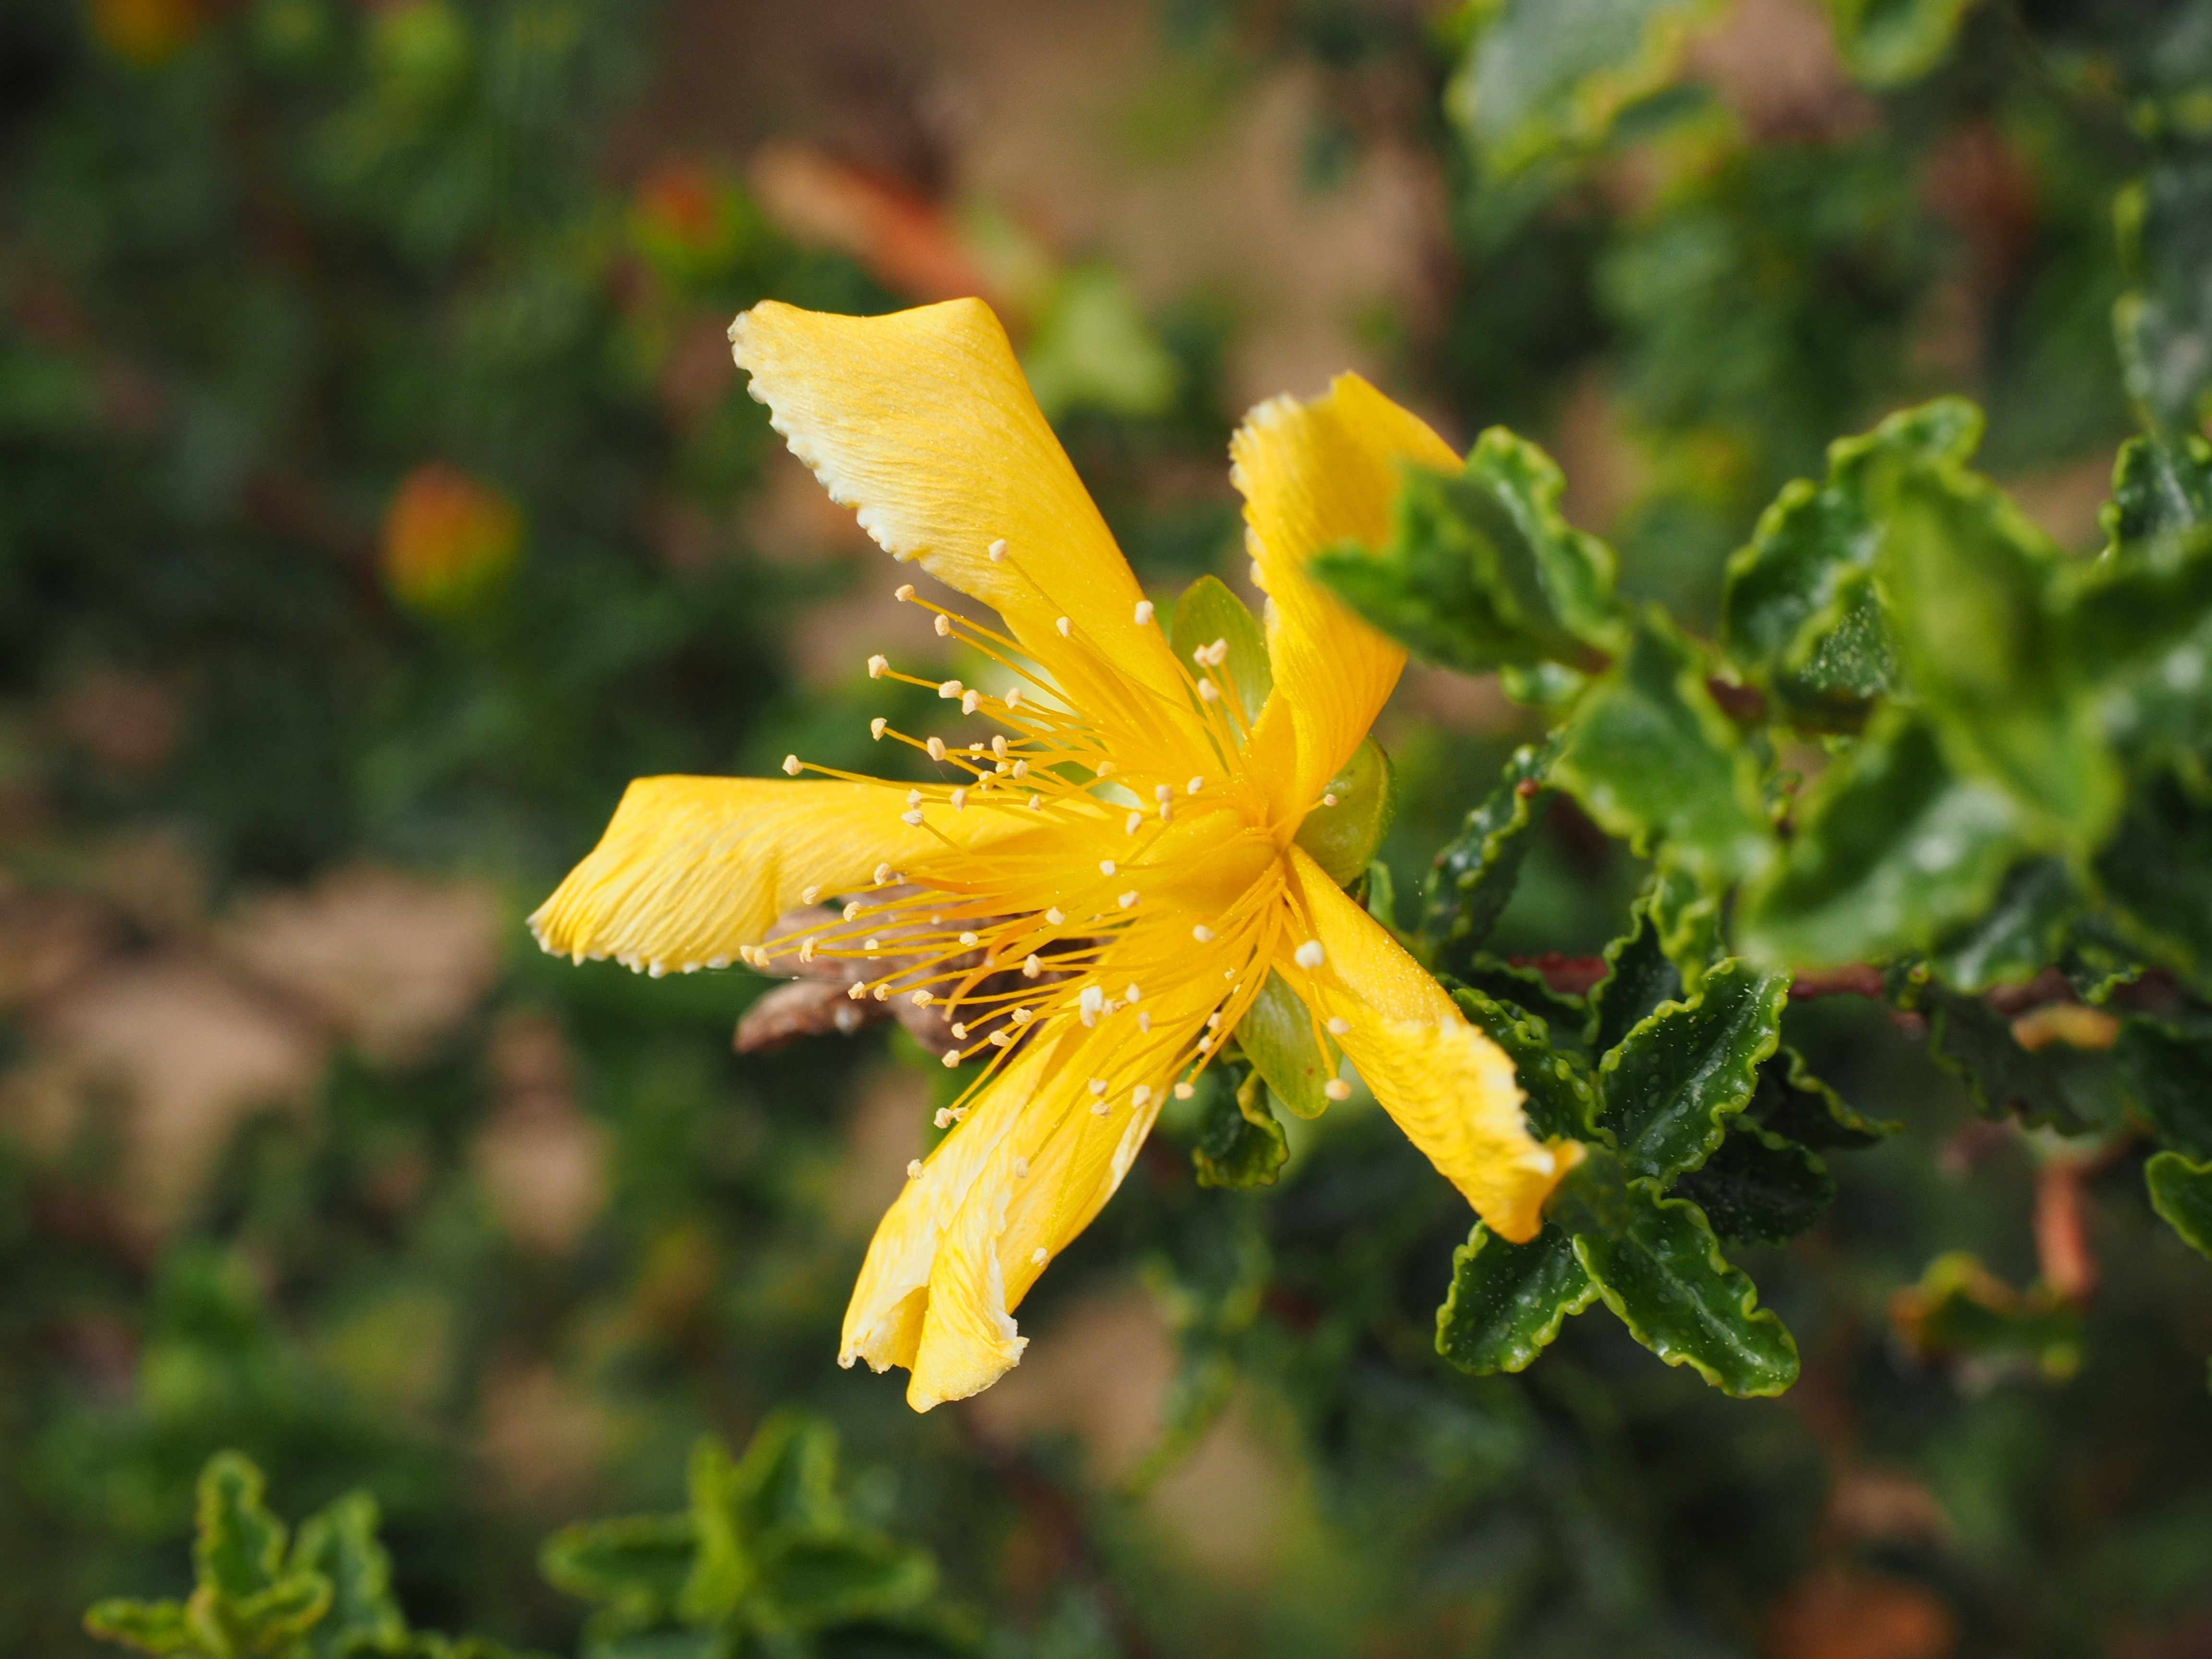
tree, blossom, plant, leaf, flower, bloom, bush, produce, autumn, botany, yellow, flora, wildflower, jagged, leaves, shrub, hypericum, wavy, macro photography, flowering plant, st john's wort, balearic islands st john's wort, hypericum balearicum, st john's wort plant, hypericaceae, woody plant, land plant